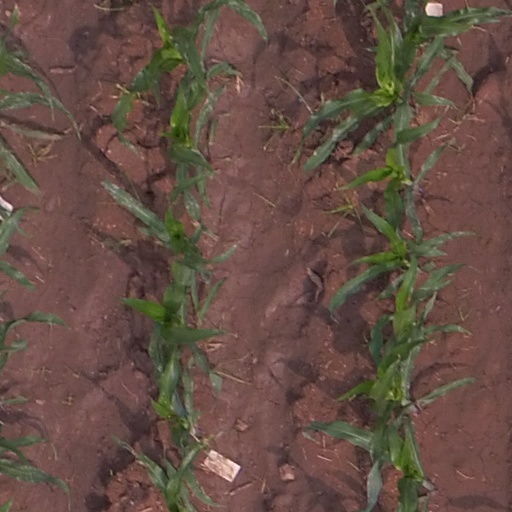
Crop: maize; corn